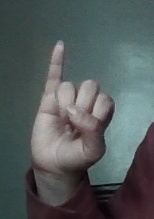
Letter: meem